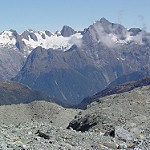
Label: glacier